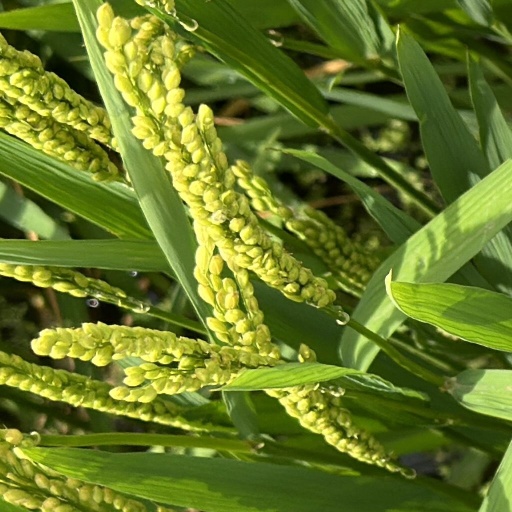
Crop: rice